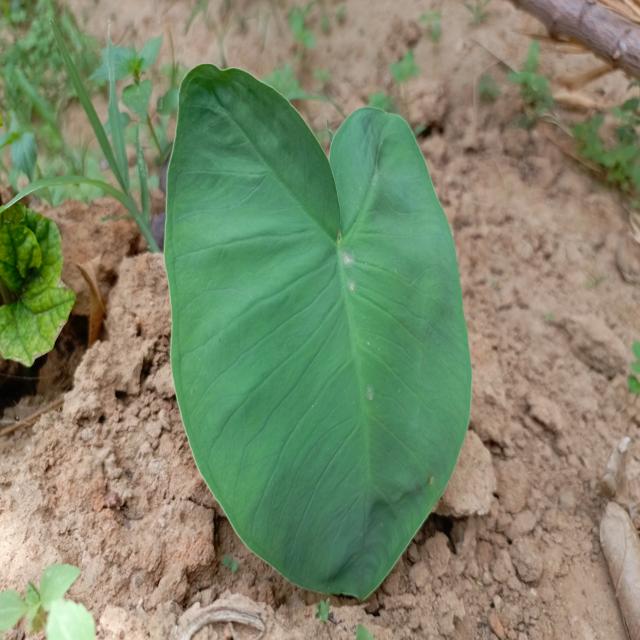
Label: Healthy